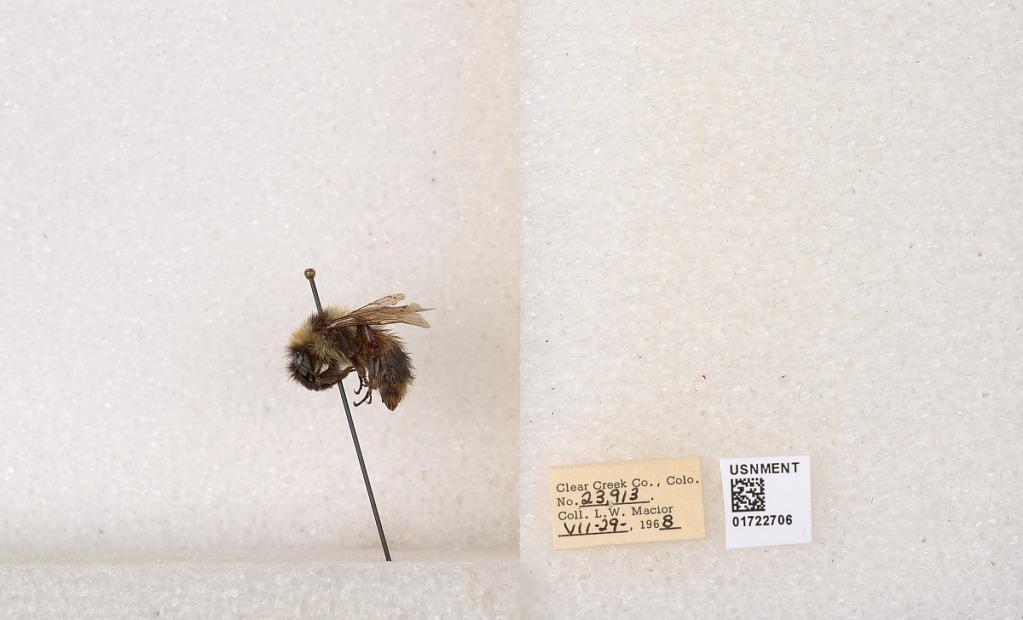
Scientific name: Bombus kirbyellus
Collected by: L. Macior
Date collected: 1968-7-29
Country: United States
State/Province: Colorado
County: Clear Creek
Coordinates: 39.6891, -105.644